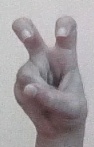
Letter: toot